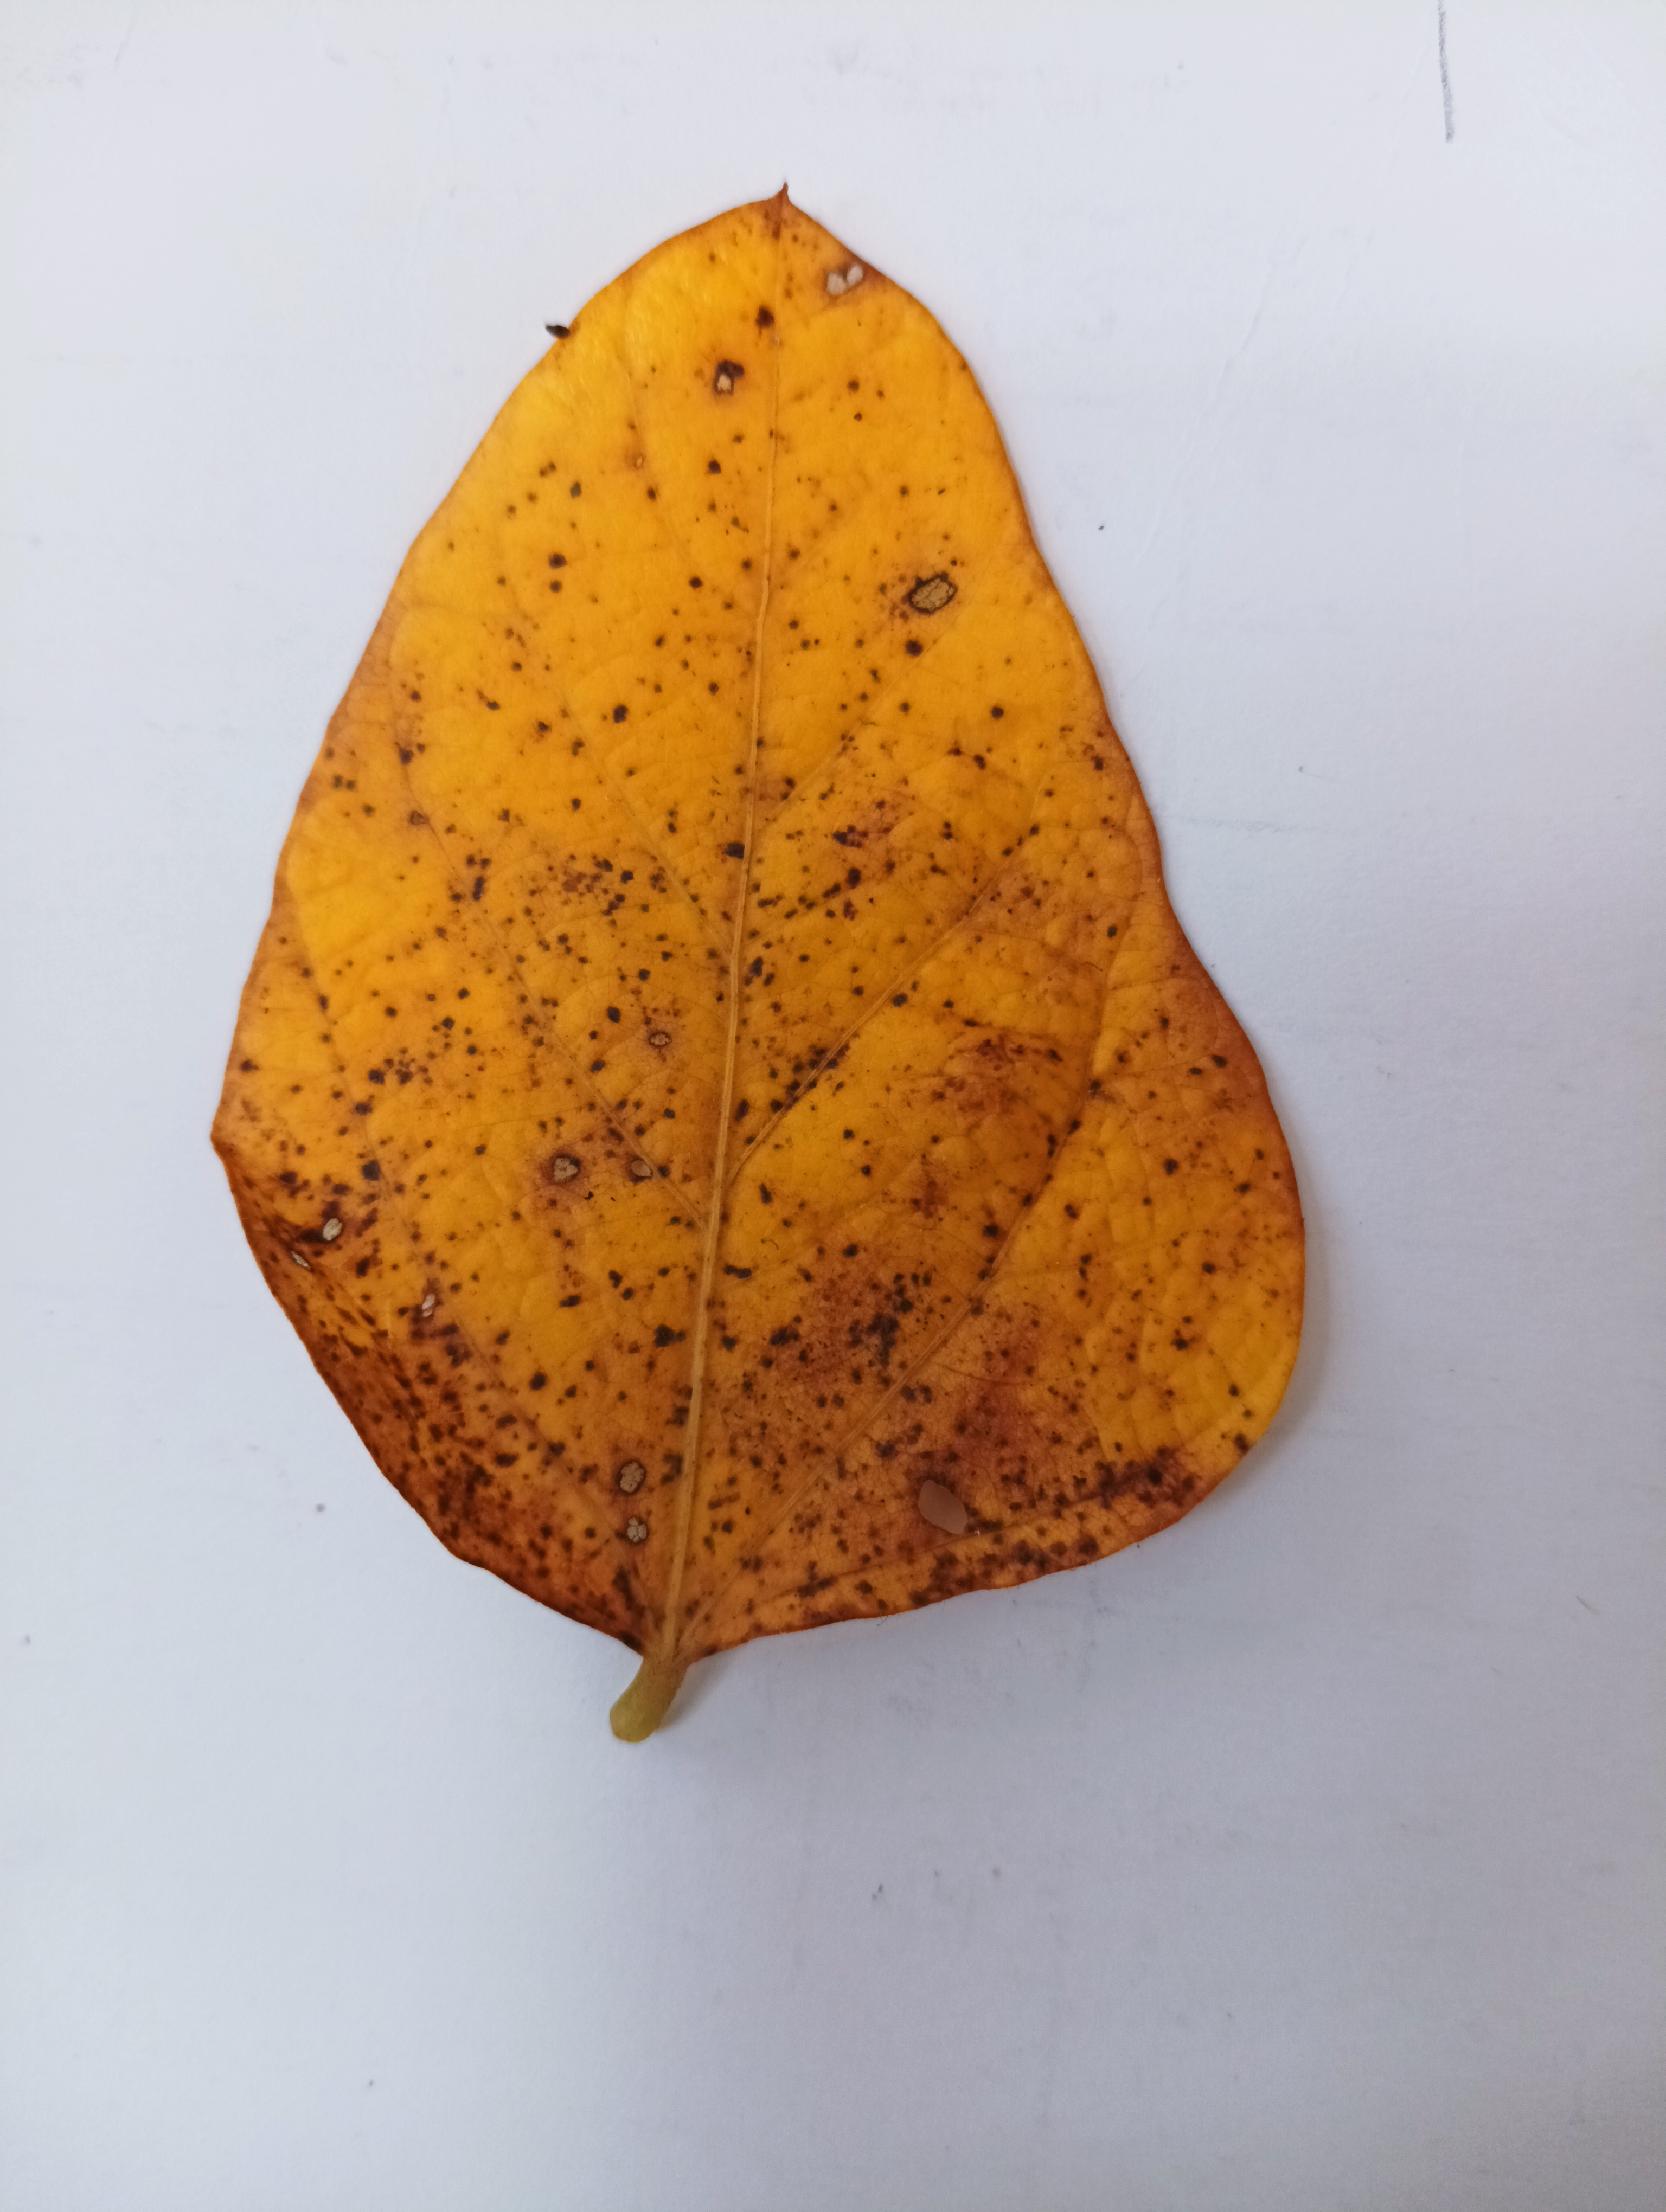
Label: Septoria_Brown_Spot